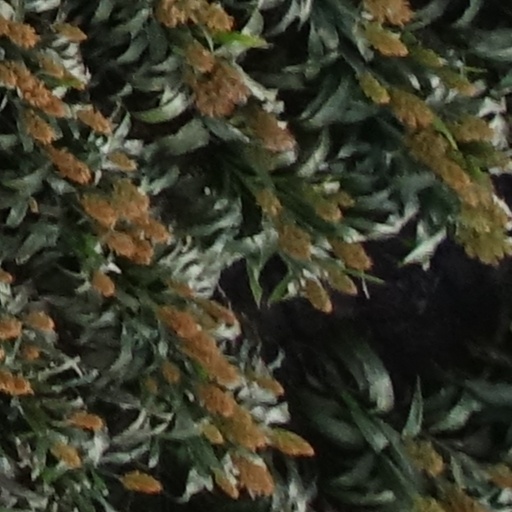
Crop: sorghum